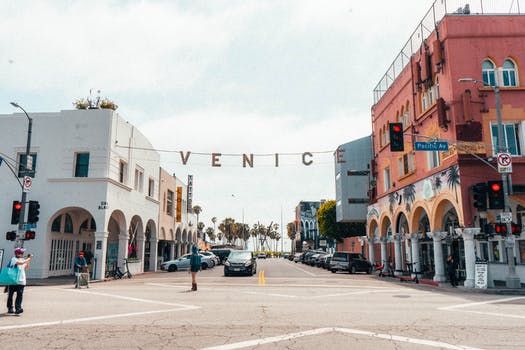
Label: No Watermark